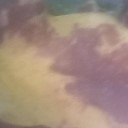
Label: Leaf_rust